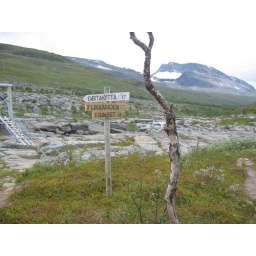
the next cabin along Nordkalottleden.Here the Rosta river is passed by bridge